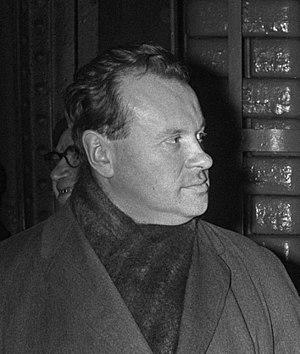
Ievgueni Fiodorovitch Svetlanov est un chef d'orchestre, pianiste et compositeur soviétique puis russe, né le 6 septembre 1928 à Moscou et mort le 3 mai 2002 dans la même ville.